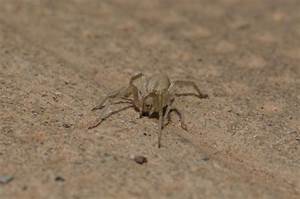
Label: ragno